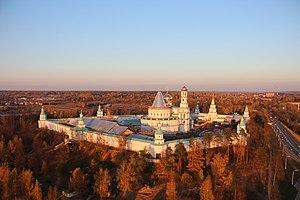
Le monastère de la Résurrection de la Nouvelle Jérusalem est un monastère orthodoxe russe, situé près d'Istra, dans l'oblast de Moscou en Russie qui constitue un exemple magistral de l'architecture religieuse du XVIIᵉ siècle.